Pedometer

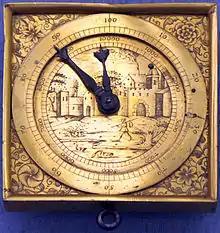
Historical pedometer, Southern Germany, 1590

Leonardo da Vinci (1452–1519) envisioned a mechanical pedometer as a device with military applications. The Germanic National Museum in Nuremberg has a pedometer in its collection from around 1590 (see photo). In 1685 Gottfried Leibniz wrote of his time in France, "...several years ago [1672–1674] I saw for the first time an instrument which, when carried, automatically records the number of steps taken by a pedestrian." In 1780 Abraham-Louis Perrelet of Switzerland created a pedometer, measuring the steps and distance while walking; it was based on a 1770 mechanism of his to power a self-winding watch. A mechanical pedometer obtained from France was introduced in the US by Thomas Jefferson. It is not known if he modified the design; although this pedometer is widely attributed to Jefferson, proof is difficult to obtain as he did not apply for patents on any of his inventions.